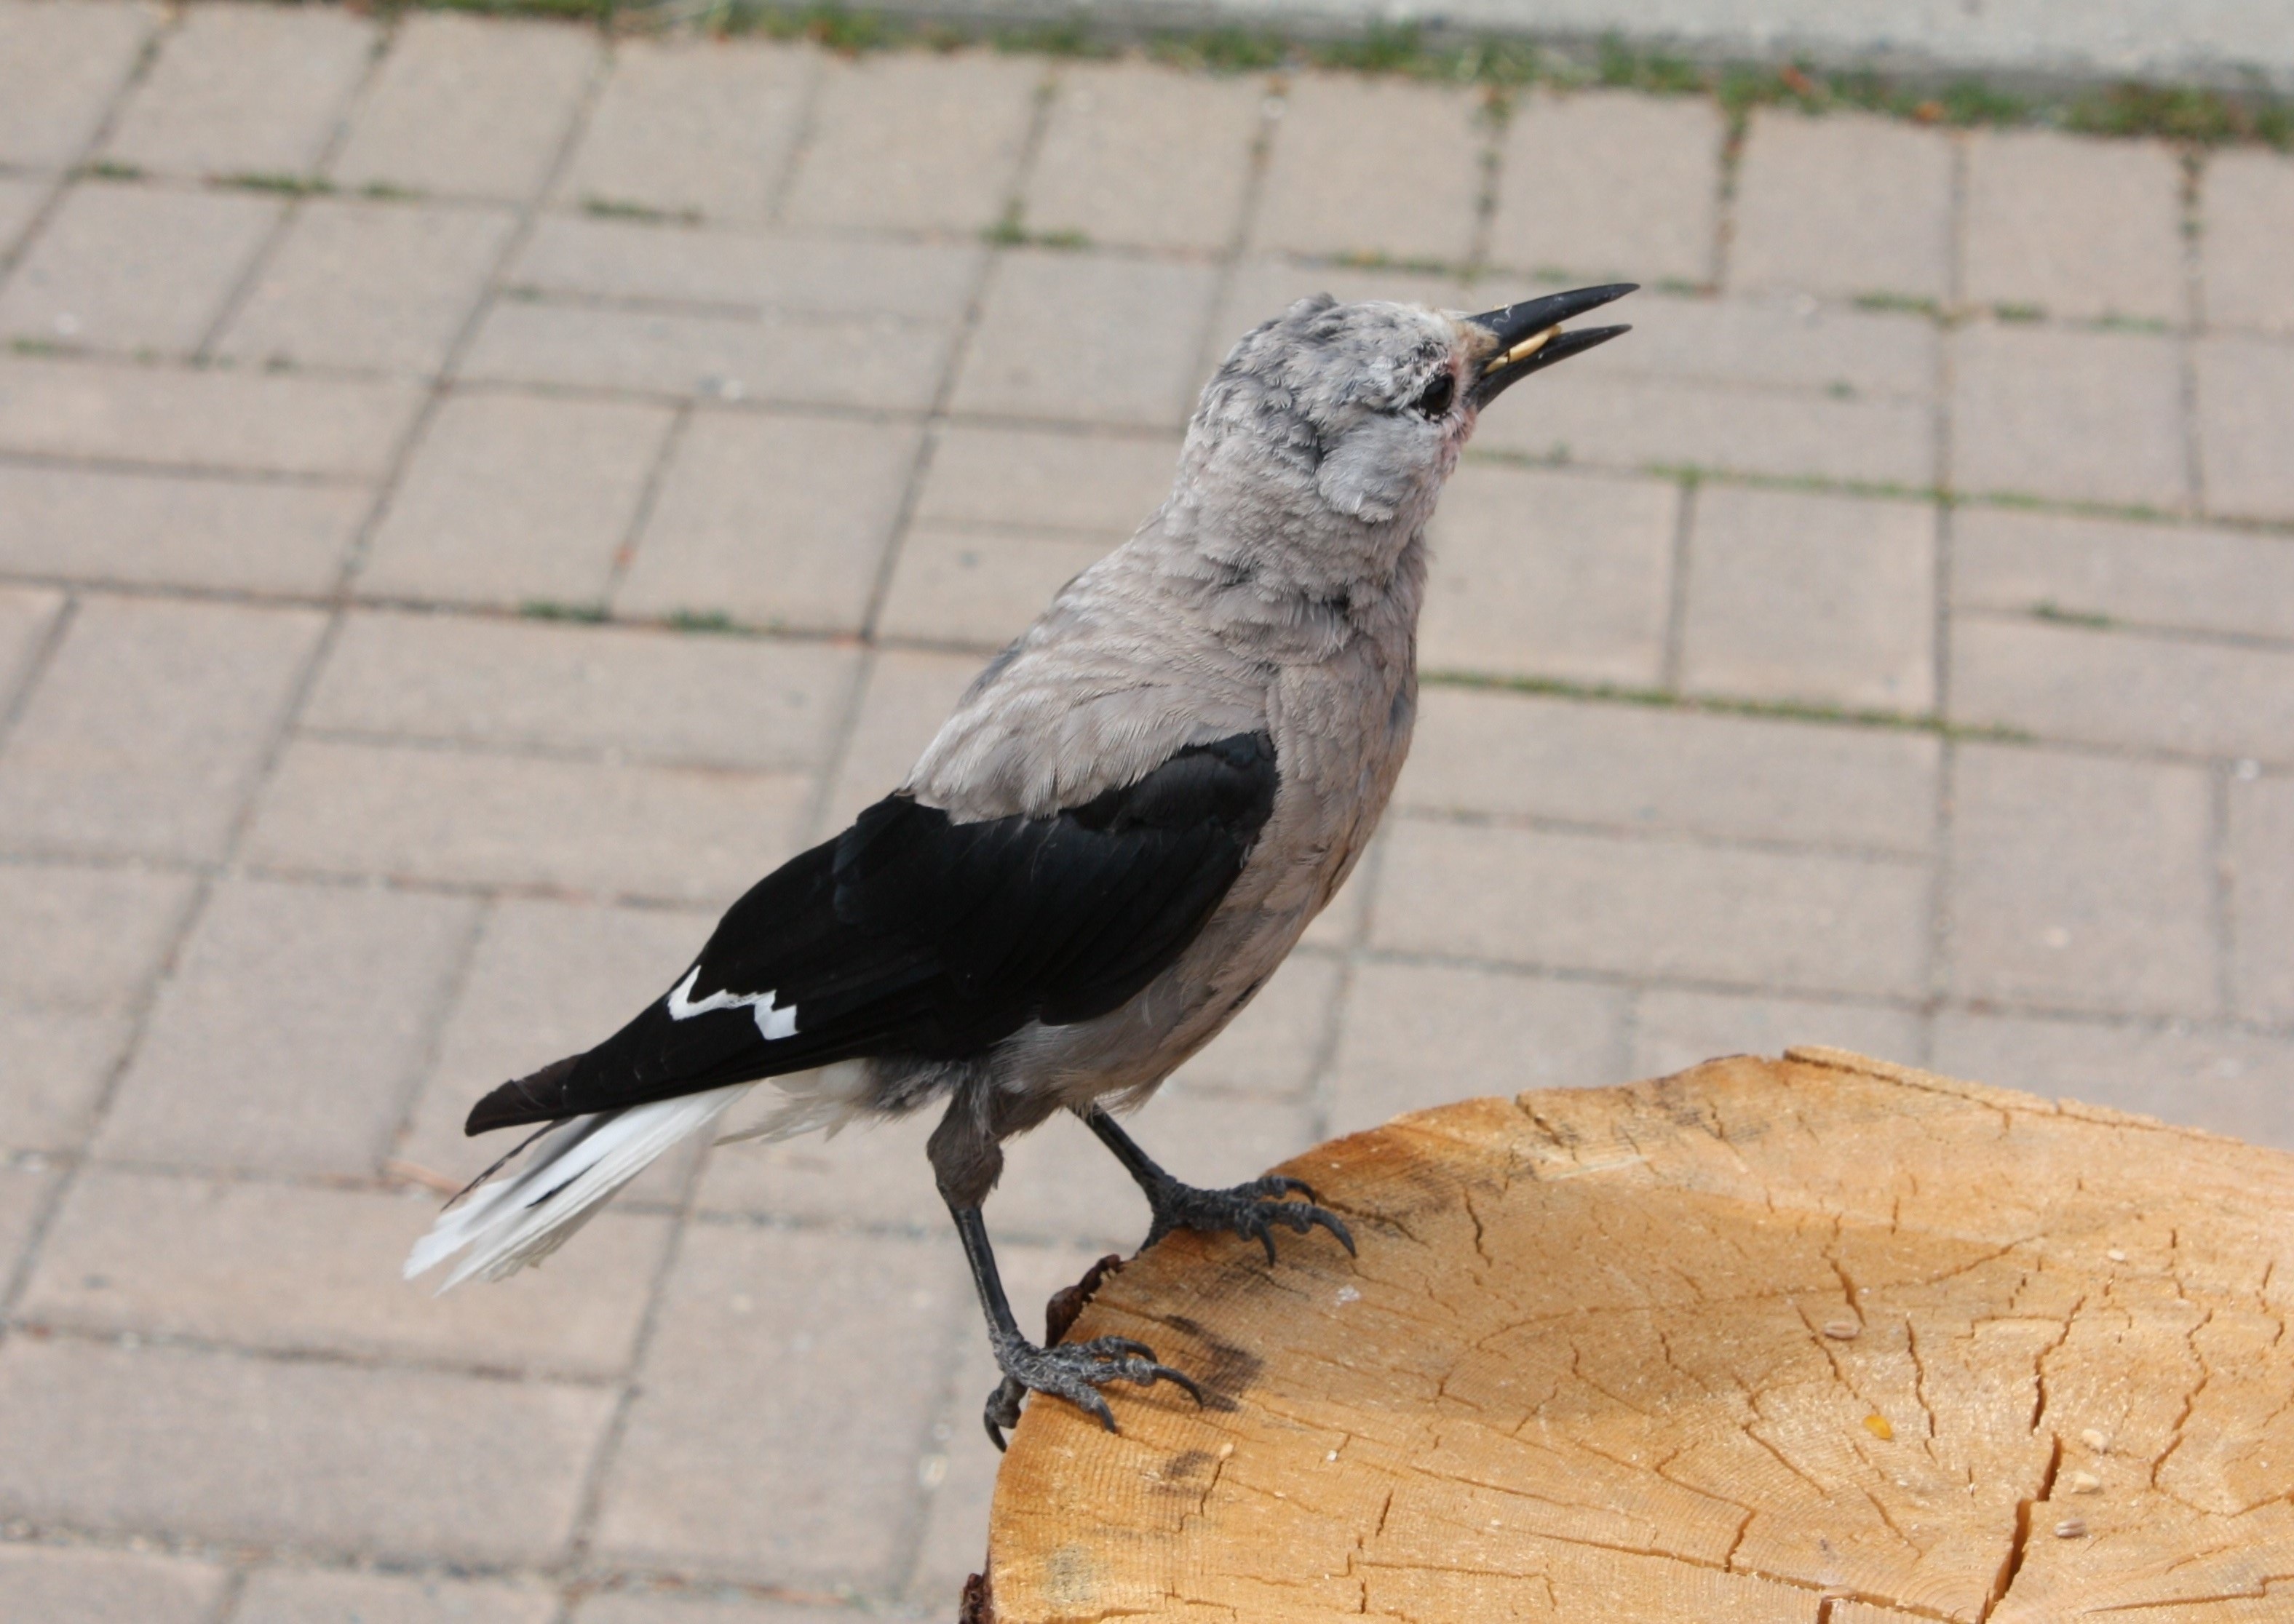
nature, branch, bird, wing, beak, fauna, crow, jay, vertebrate, american crow, perching bird, emberizidae, crow like bird, clarks nutcracker, manning park bc